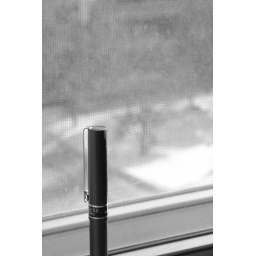
This was out our window at Abbot Northwestern. The screen in the window gives a nice square diffusion to the background.